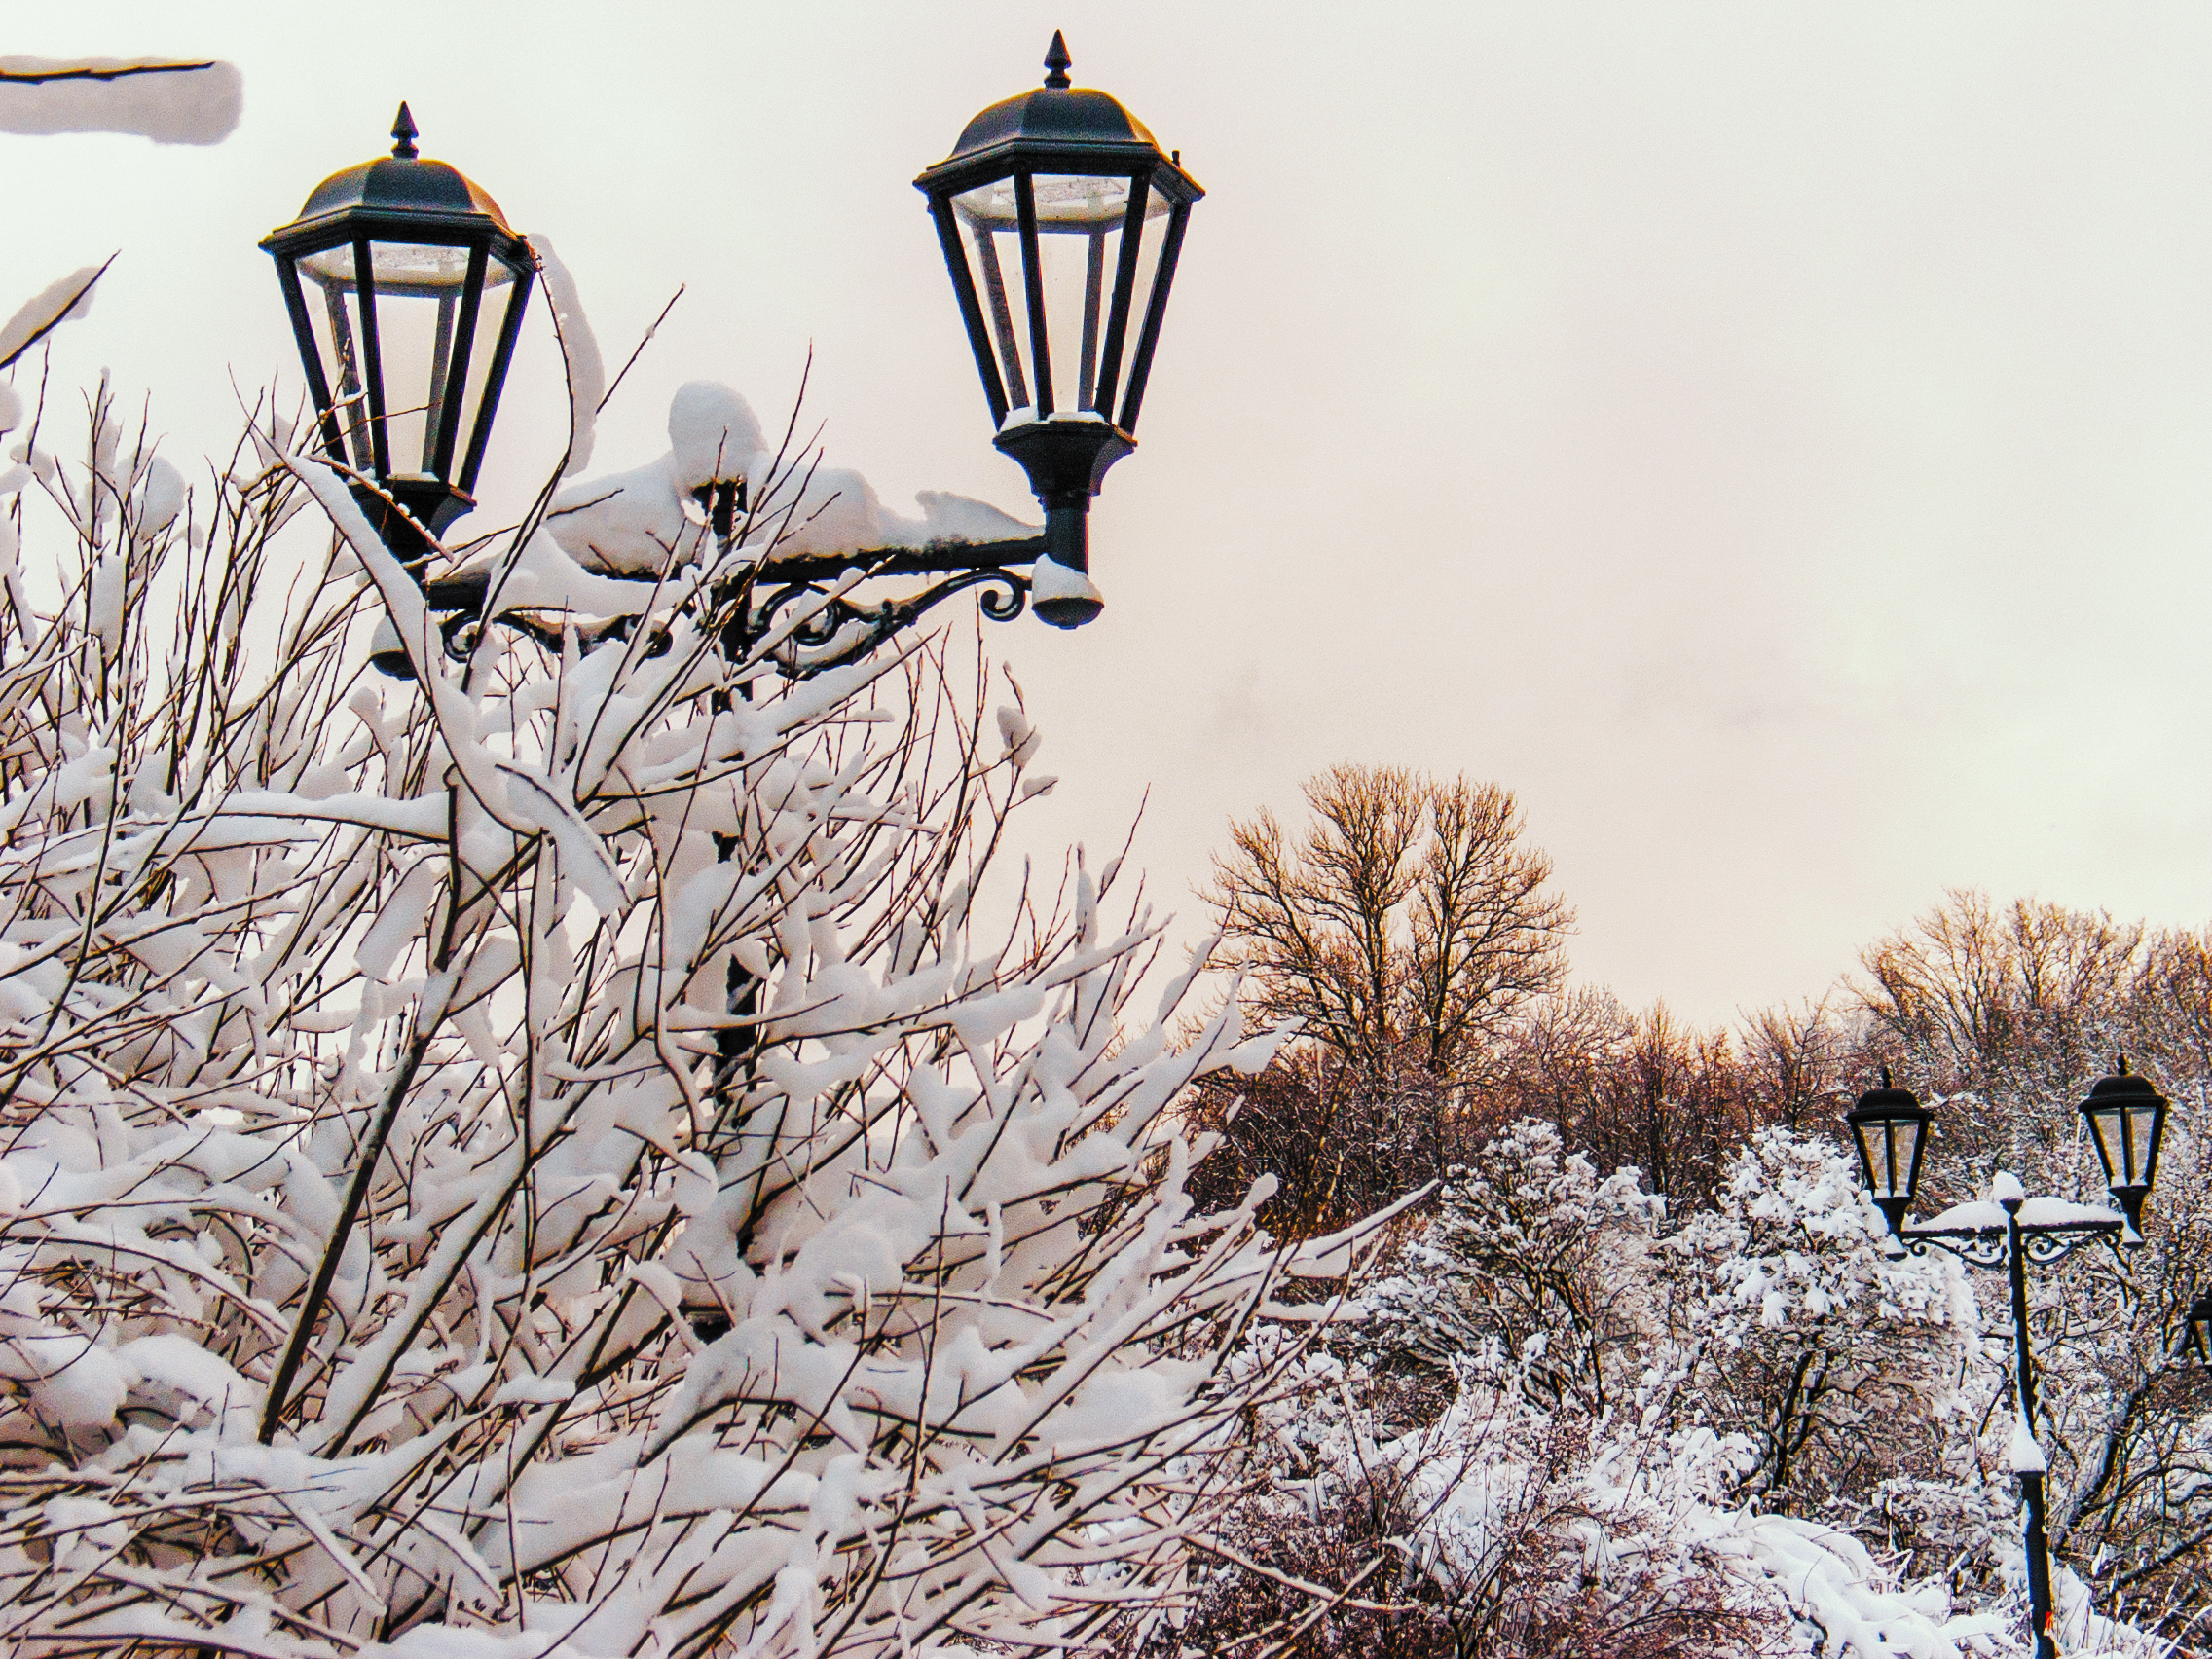
images, sky, daytime, snow, street light, light, tree, branch, twig, atmospheric phenomenon, natural landscape, house, building, freezing, Tints and shades, snapshot, plant, winter, landscape, event, lamp, precipitation, wood, light fixture, grass, monochrome, monochrome photography, interior design, Security lighting, lantern, slope, winter storm, cloud, lighting accessory, plant stem